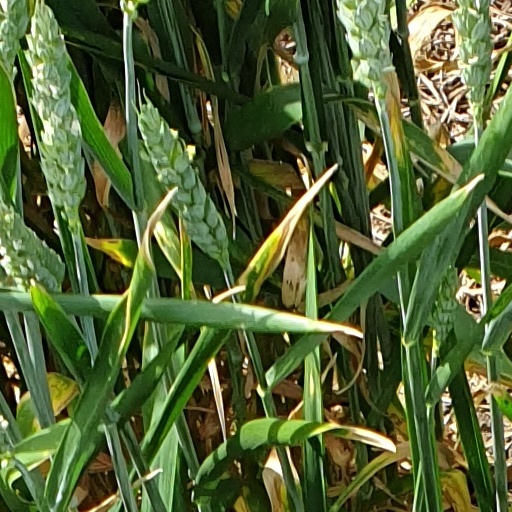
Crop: wheat